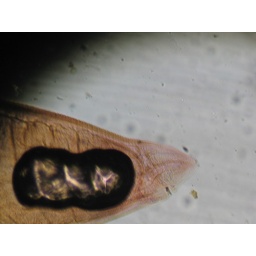
bird rock catalina island (air bubble in second individual...)